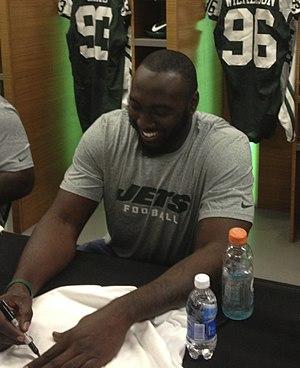
Muhammad Wilkerson, né le 22 octobre 1989 à Linden dans le New Jersey, est un joueur américain de football américain évoluant au poste de defensive end.